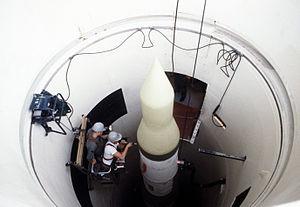
La ville de Sedalia est le siège du comté de Pettis, dans l’État du Missouri aux États-Unis. Sa population s’élevait à 21 387 habitants lors du recensement de 2010.
Le Strategic Air Command, ou SAC, était un grand commandement de l'United States Air Force, formé en 1946 pour regrouper les unités de bombardement stratégique de l'USAF, destinées en particulier à employer les armes nucléaires des États-Unis. Il regroupait aussi bien des unités de bombardiers, que d'avions ravitailleurs, de chasseurs d'escorte, mais aussi de missiles balistiques intercontinentaux.
Whiteman Air Force Base est une base de l'United States Air Force située dans le Missouri à une centaine de kilomètres au sud-est de Kansas City.
Le Minuteman est un missile balistique intercontinental américain à ogive thermonucléaire lancé depuis le sol. Seul vecteur terrestre de l'arsenal nucléaire des États-Unis depuis 2005, le Minuteman III complète les missiles Trident II lancés depuis la mer et les bombes nucléaires transportées par les bombardiers stratégiques.